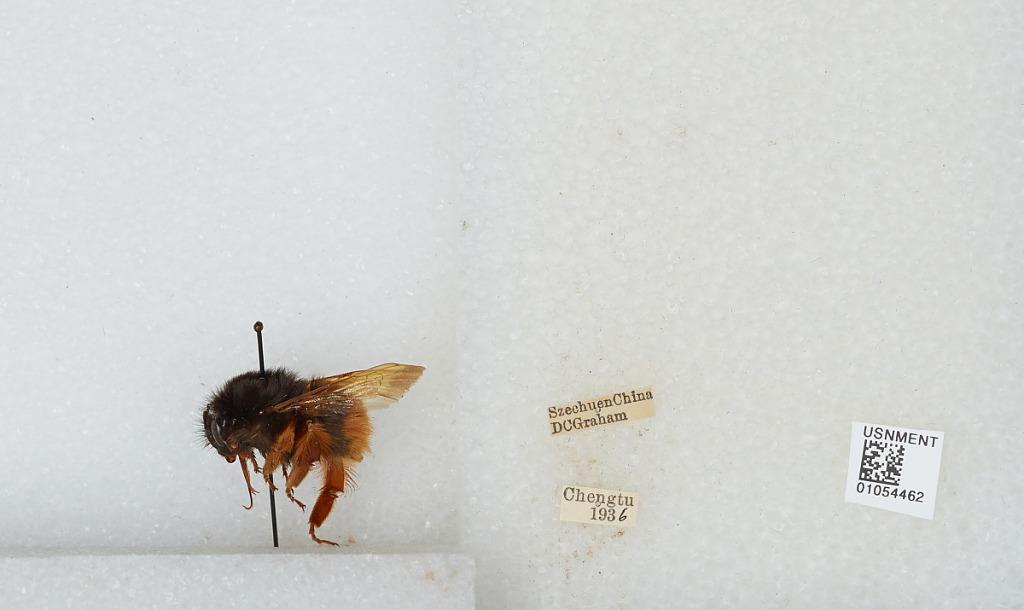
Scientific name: Bombus sp.
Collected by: D. Graham
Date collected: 1936--
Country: China
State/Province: Sichuan
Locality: Chengdu
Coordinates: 30.6586, 104.065